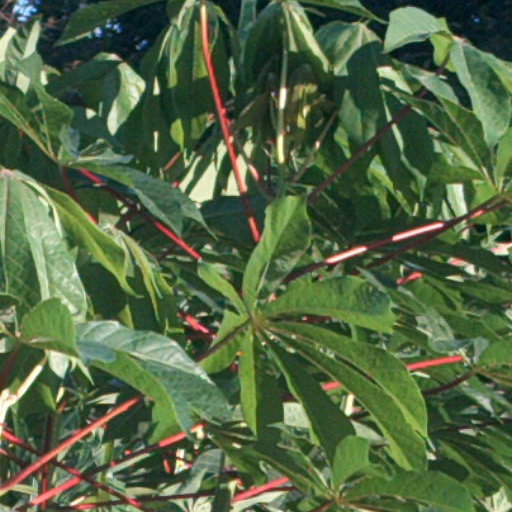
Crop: cassava